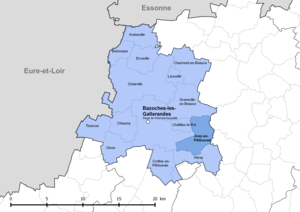
Périmètre de la fr:communauté de communes de la Plaine du Nord Loiret - Situation de la commune de fr:Jouy-en-Pithiverais.
Jouy-en-Pithiverais est une commune française, située dans le département du Loiret en région Centre-Val de Loire.